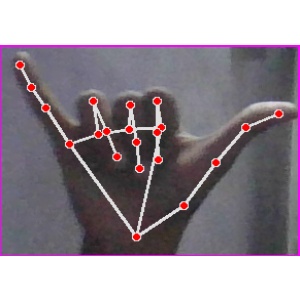
अक्षर: य